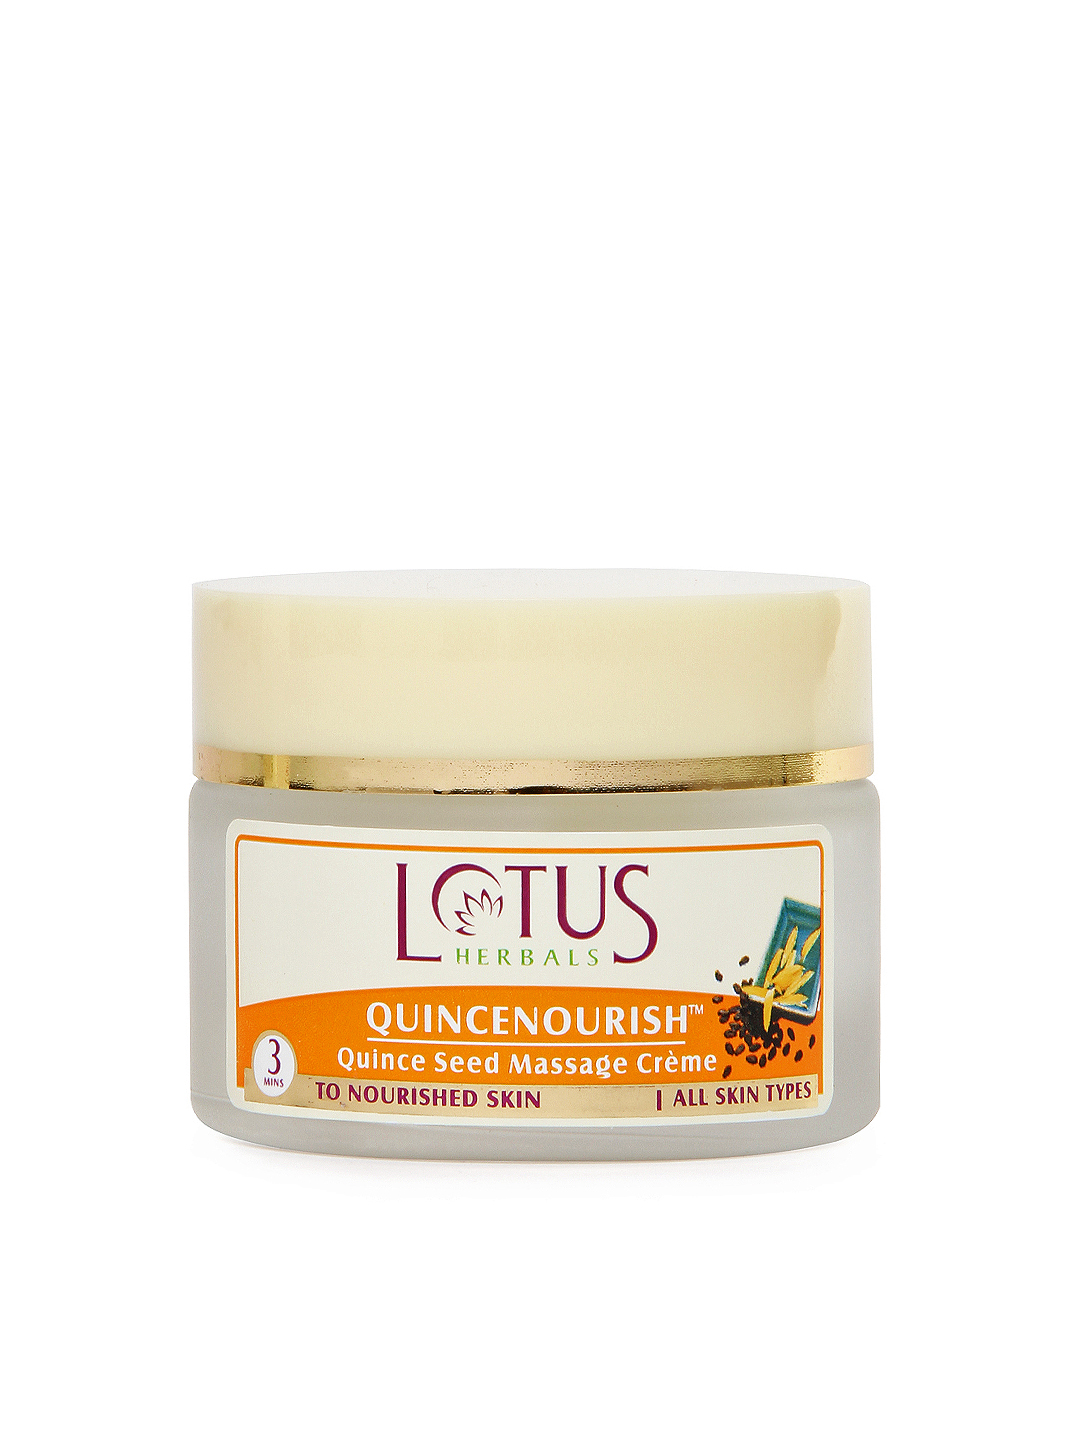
Lotus Herbals Quince Seed Massage Cream
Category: Personal Care / Skin / Face Scrub and Exfoliator
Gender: Women
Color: Cream
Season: Spring 2017
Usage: Casual